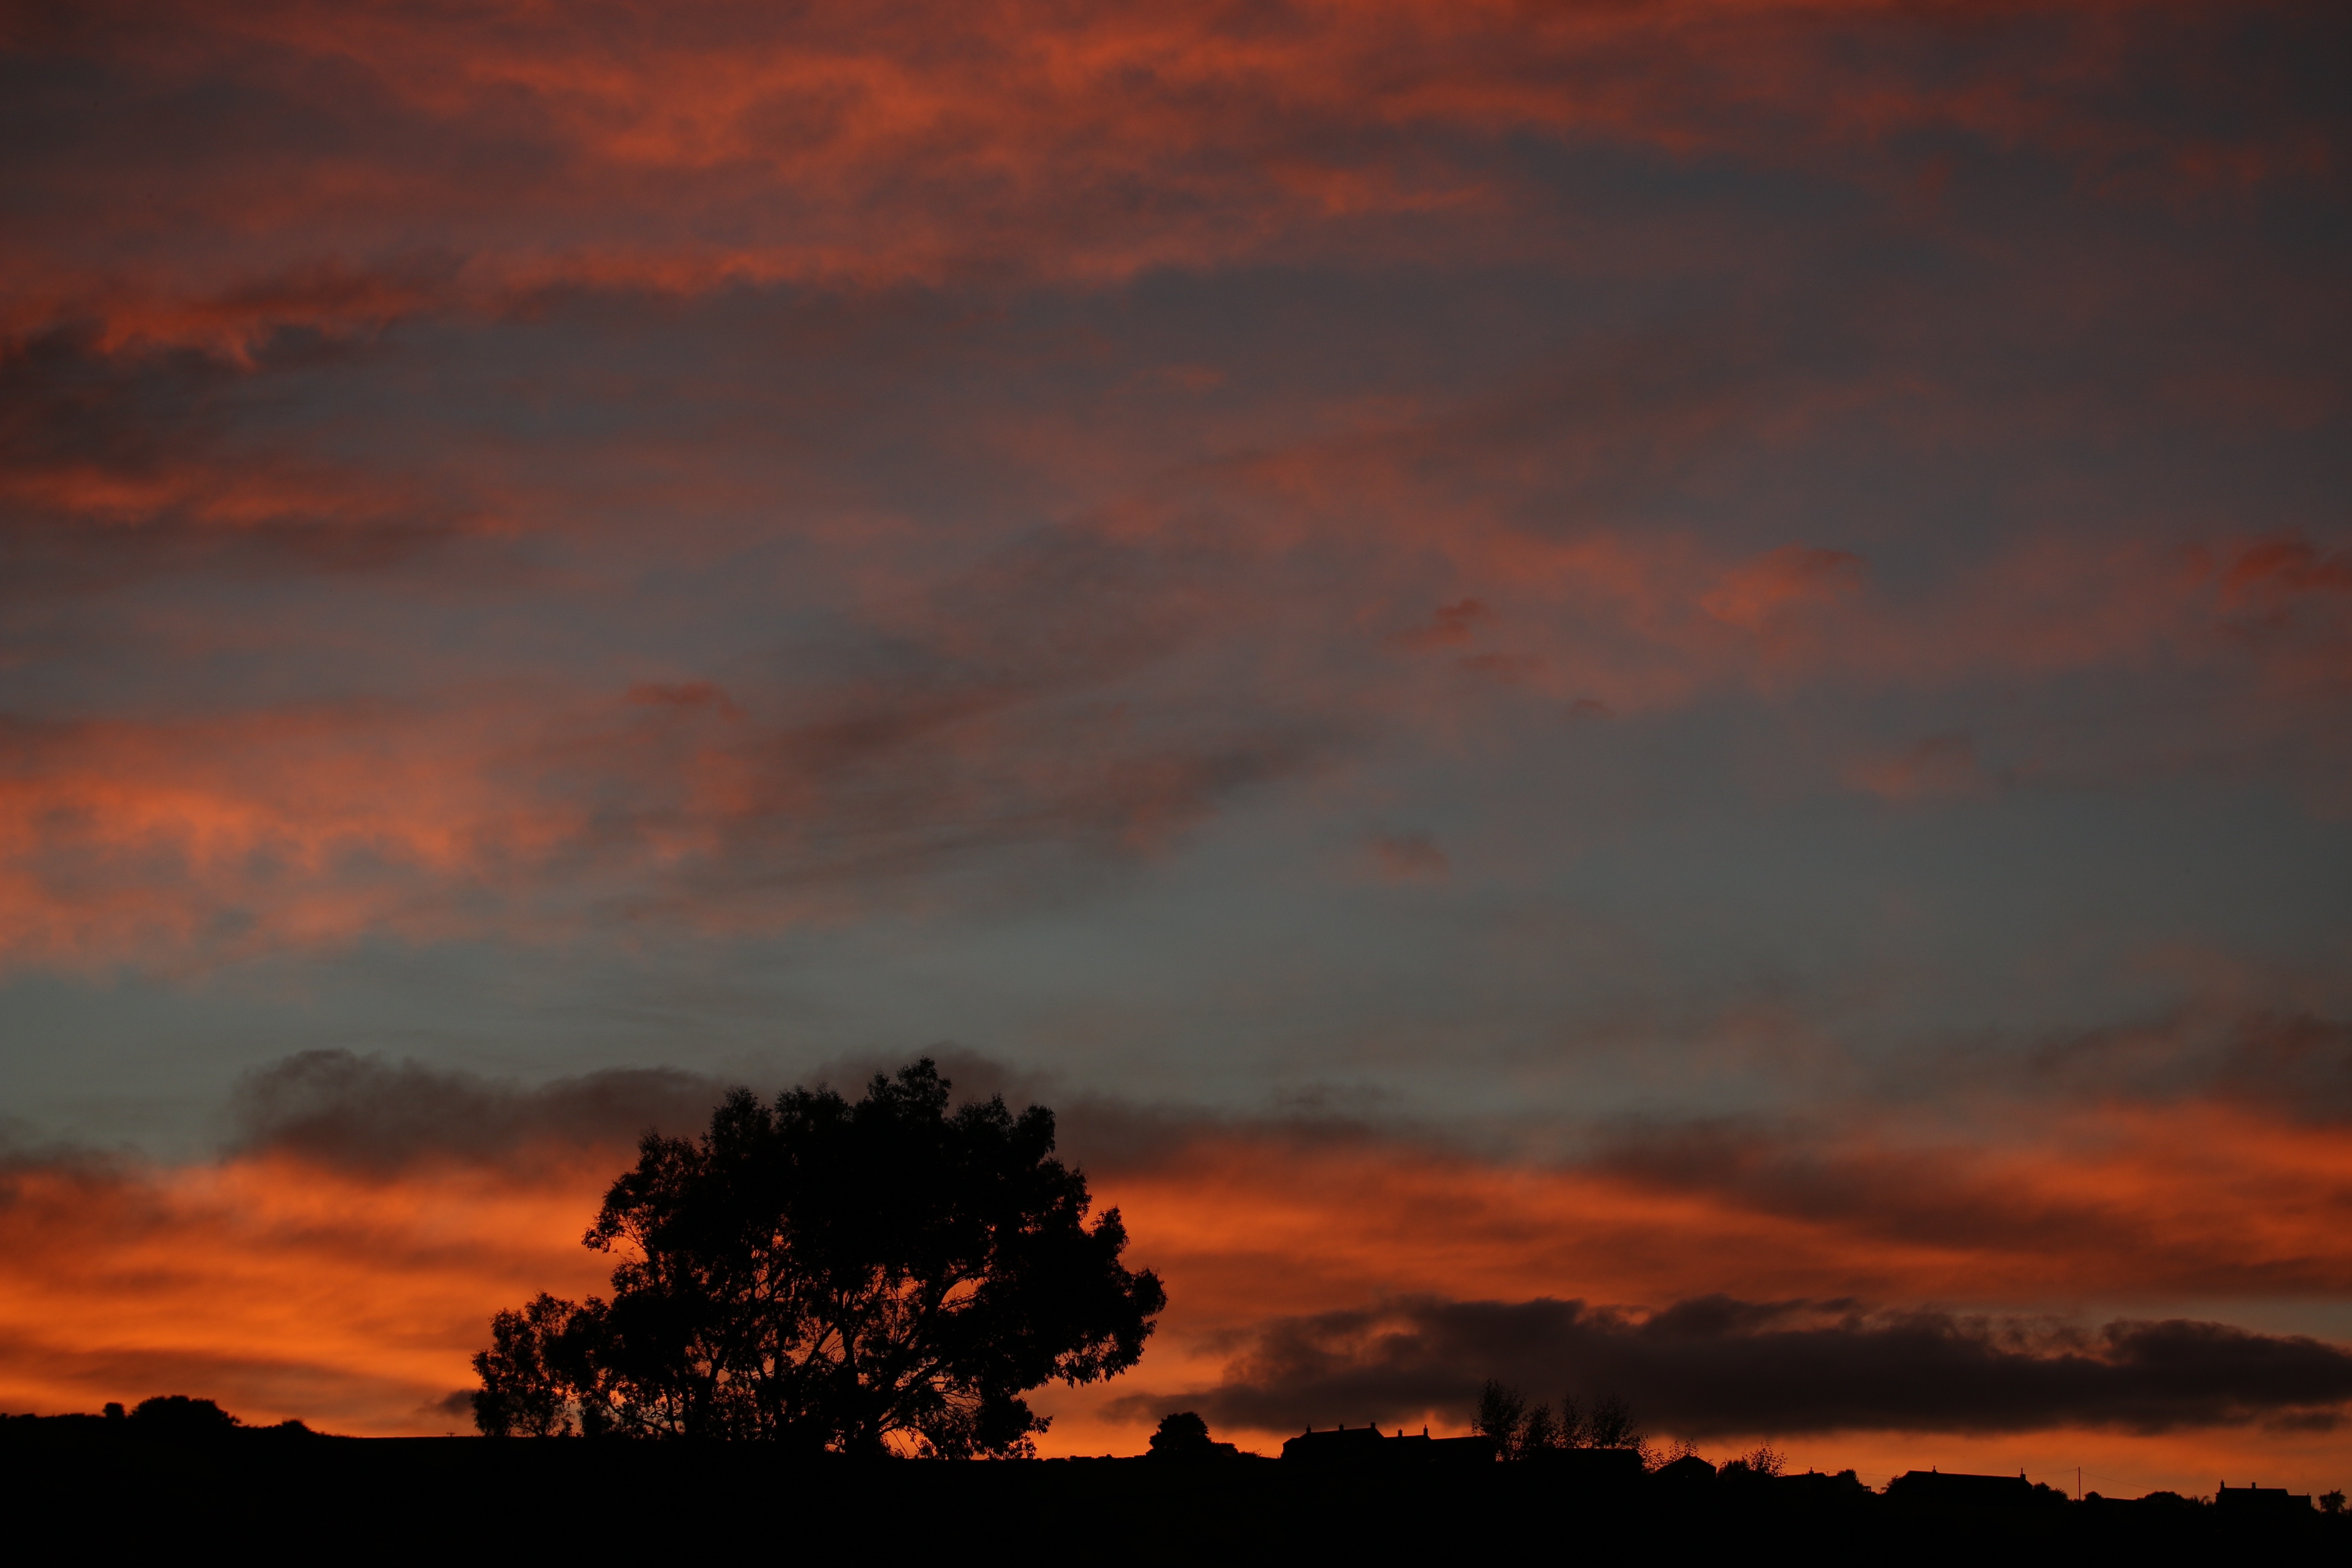
horizon, cloud, sky, sunrise, sunset, morning, dawn, atmosphere, dusk, evening, afterglow, meteorological phenomenon, red sky at morning